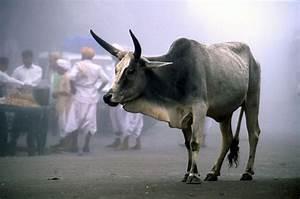
cow